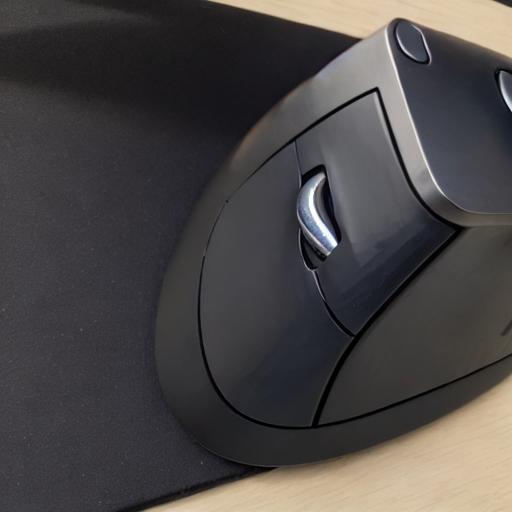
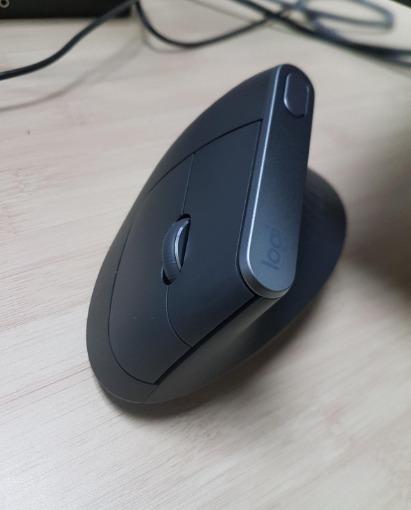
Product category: mouse
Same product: no